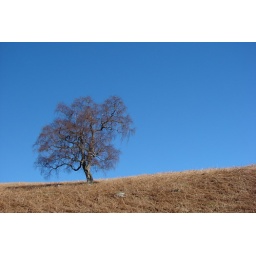
Another lone tree against the deep blue sky on a warm Spring afternoon walk in Glen Lednock.